Cabaret Mechanical Theatre

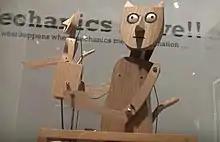
"Barecats" automaton by Paul Spooner, part of a Cabaret Mechanical Theatre exhibition at Glasgow's Scotland Street Museum in 2009

Cabaret Mechanical Theatre is an English organisation that mounts exhibitions around the world of contemporary automata by a collective of artists. Founded by Sue Jackson, the group played a central role in the revival of automata from the 1970s onwards,